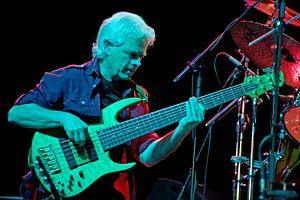
David Goodier est un musicien britannique. Il est l'actuel bassiste du groupe de rock progressif Jethro Tull.